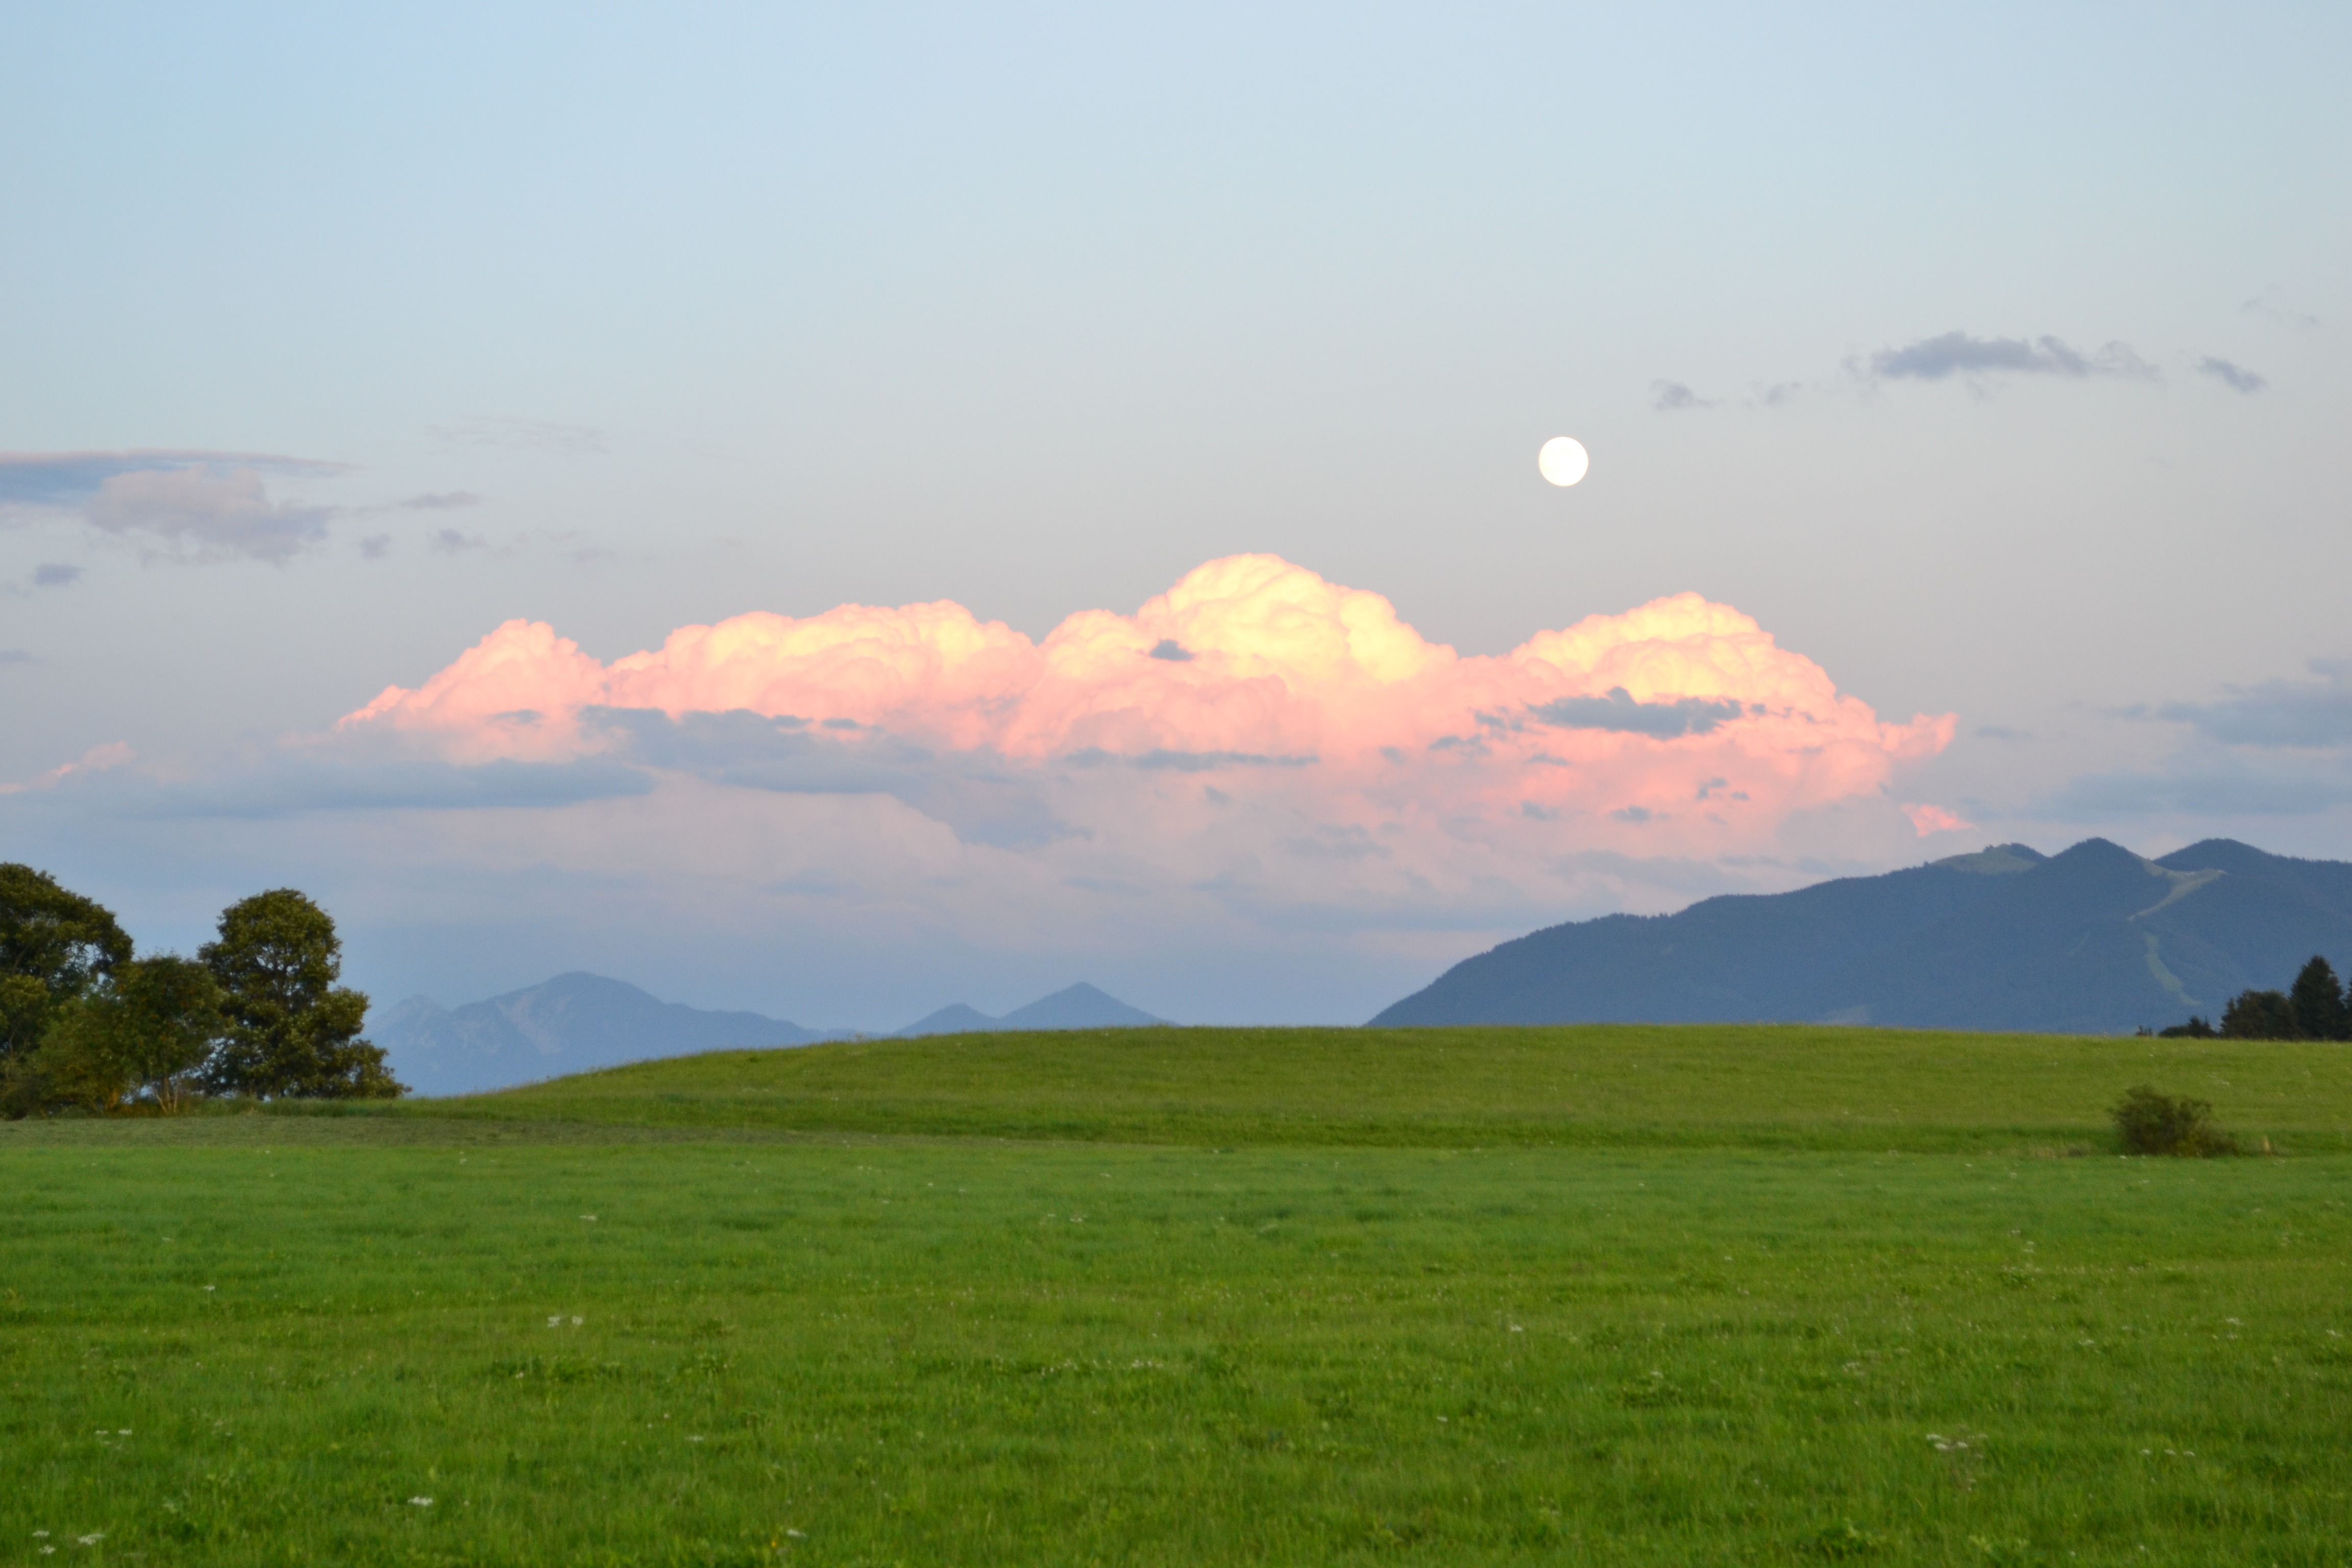
landscape, nature, grass, horizon, mountain, cloud, sky, sunrise, sunset, field, meadow, prairie, sunlight, morning, hill, dawn, mountain range, dusk, pasture, alpine, moon, plain, grassland, plateau, bavaria, habitat, ecosystem, steppe, rural area, meteorological phenomenon, natural environment, atmospheric phenomenon, mountainous landforms